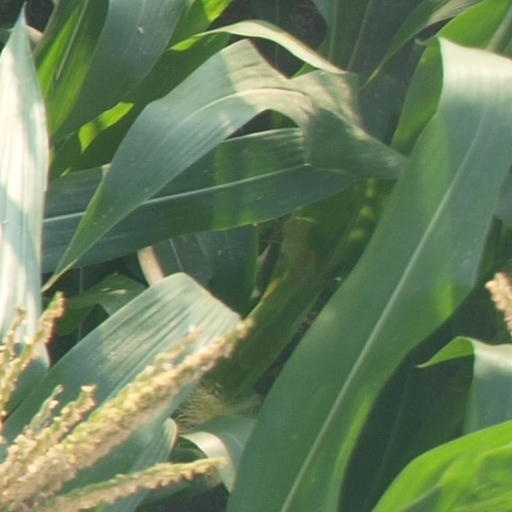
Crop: maize; corn